Bible translations into Slovak

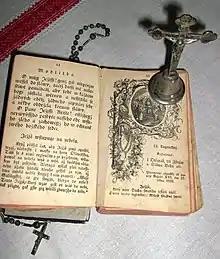
A Slovak Bible and cross

A portion of the Bible, dating back to 1469, was discovered in the library of Esztergom. The section was a handwritten copy of the Gospel of John, written in contemporary Slovak.